Airship

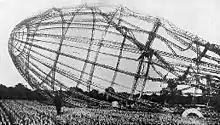
Wreckage of Zeppelin L31 or L32 shot down over England, 23 September 1916

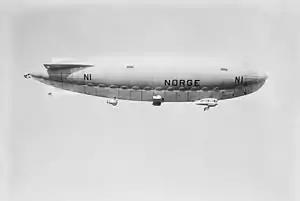
"Norge" airship in flight 1926

The British Army had abandoned airship development in favour of aeroplanes before the start of the war, but the Royal Navy had recognized the need for small airships to counteract the submarine and mine threat in coastal waters. Beginning in February 1915, they began to develop the SS (Sea Scout) class of blimp. These had a small envelope of and at first used aircraft fuselages without the wing and tail surfaces as control cars. Later, more advanced blimps with purpose-built gondolas were used. The NS class (North Sea) were the largest and most effective non-rigid airships in British service, with a gas capacity of , a crew of 10 and an endurance of 24 hours. Six bombs were carried, as well as three to five machine guns. British blimps were used for scouting, mine clearance, and convoy patrol duties. During the war, the British operated over 200 non-rigid airships. Several were sold to Russia, France, the United States, and Italy. The large number of trained crews, low attrition rate and constant experimentation in handling techniques meant that at the war's end Britain was the world leader in non-rigid airship technology.